Louisiana Purchase Exposition

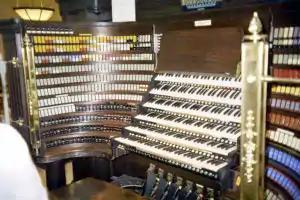
The organ's present six–manual console, installed in 1928.

As with the World's Columbian Exposition in Chicago in 1893, all but one of the Louisiana Purchase Exposition's grand, neo-Classical exhibition palaces were temporary structures, designed to last but a year or two. They were built with a material called "staff", a mixture of plaster of Paris and hemp fibers, on a wood frame. As at the Chicago World's Fair, buildings and statues deteriorated during the months of the Fair and had to be patched.